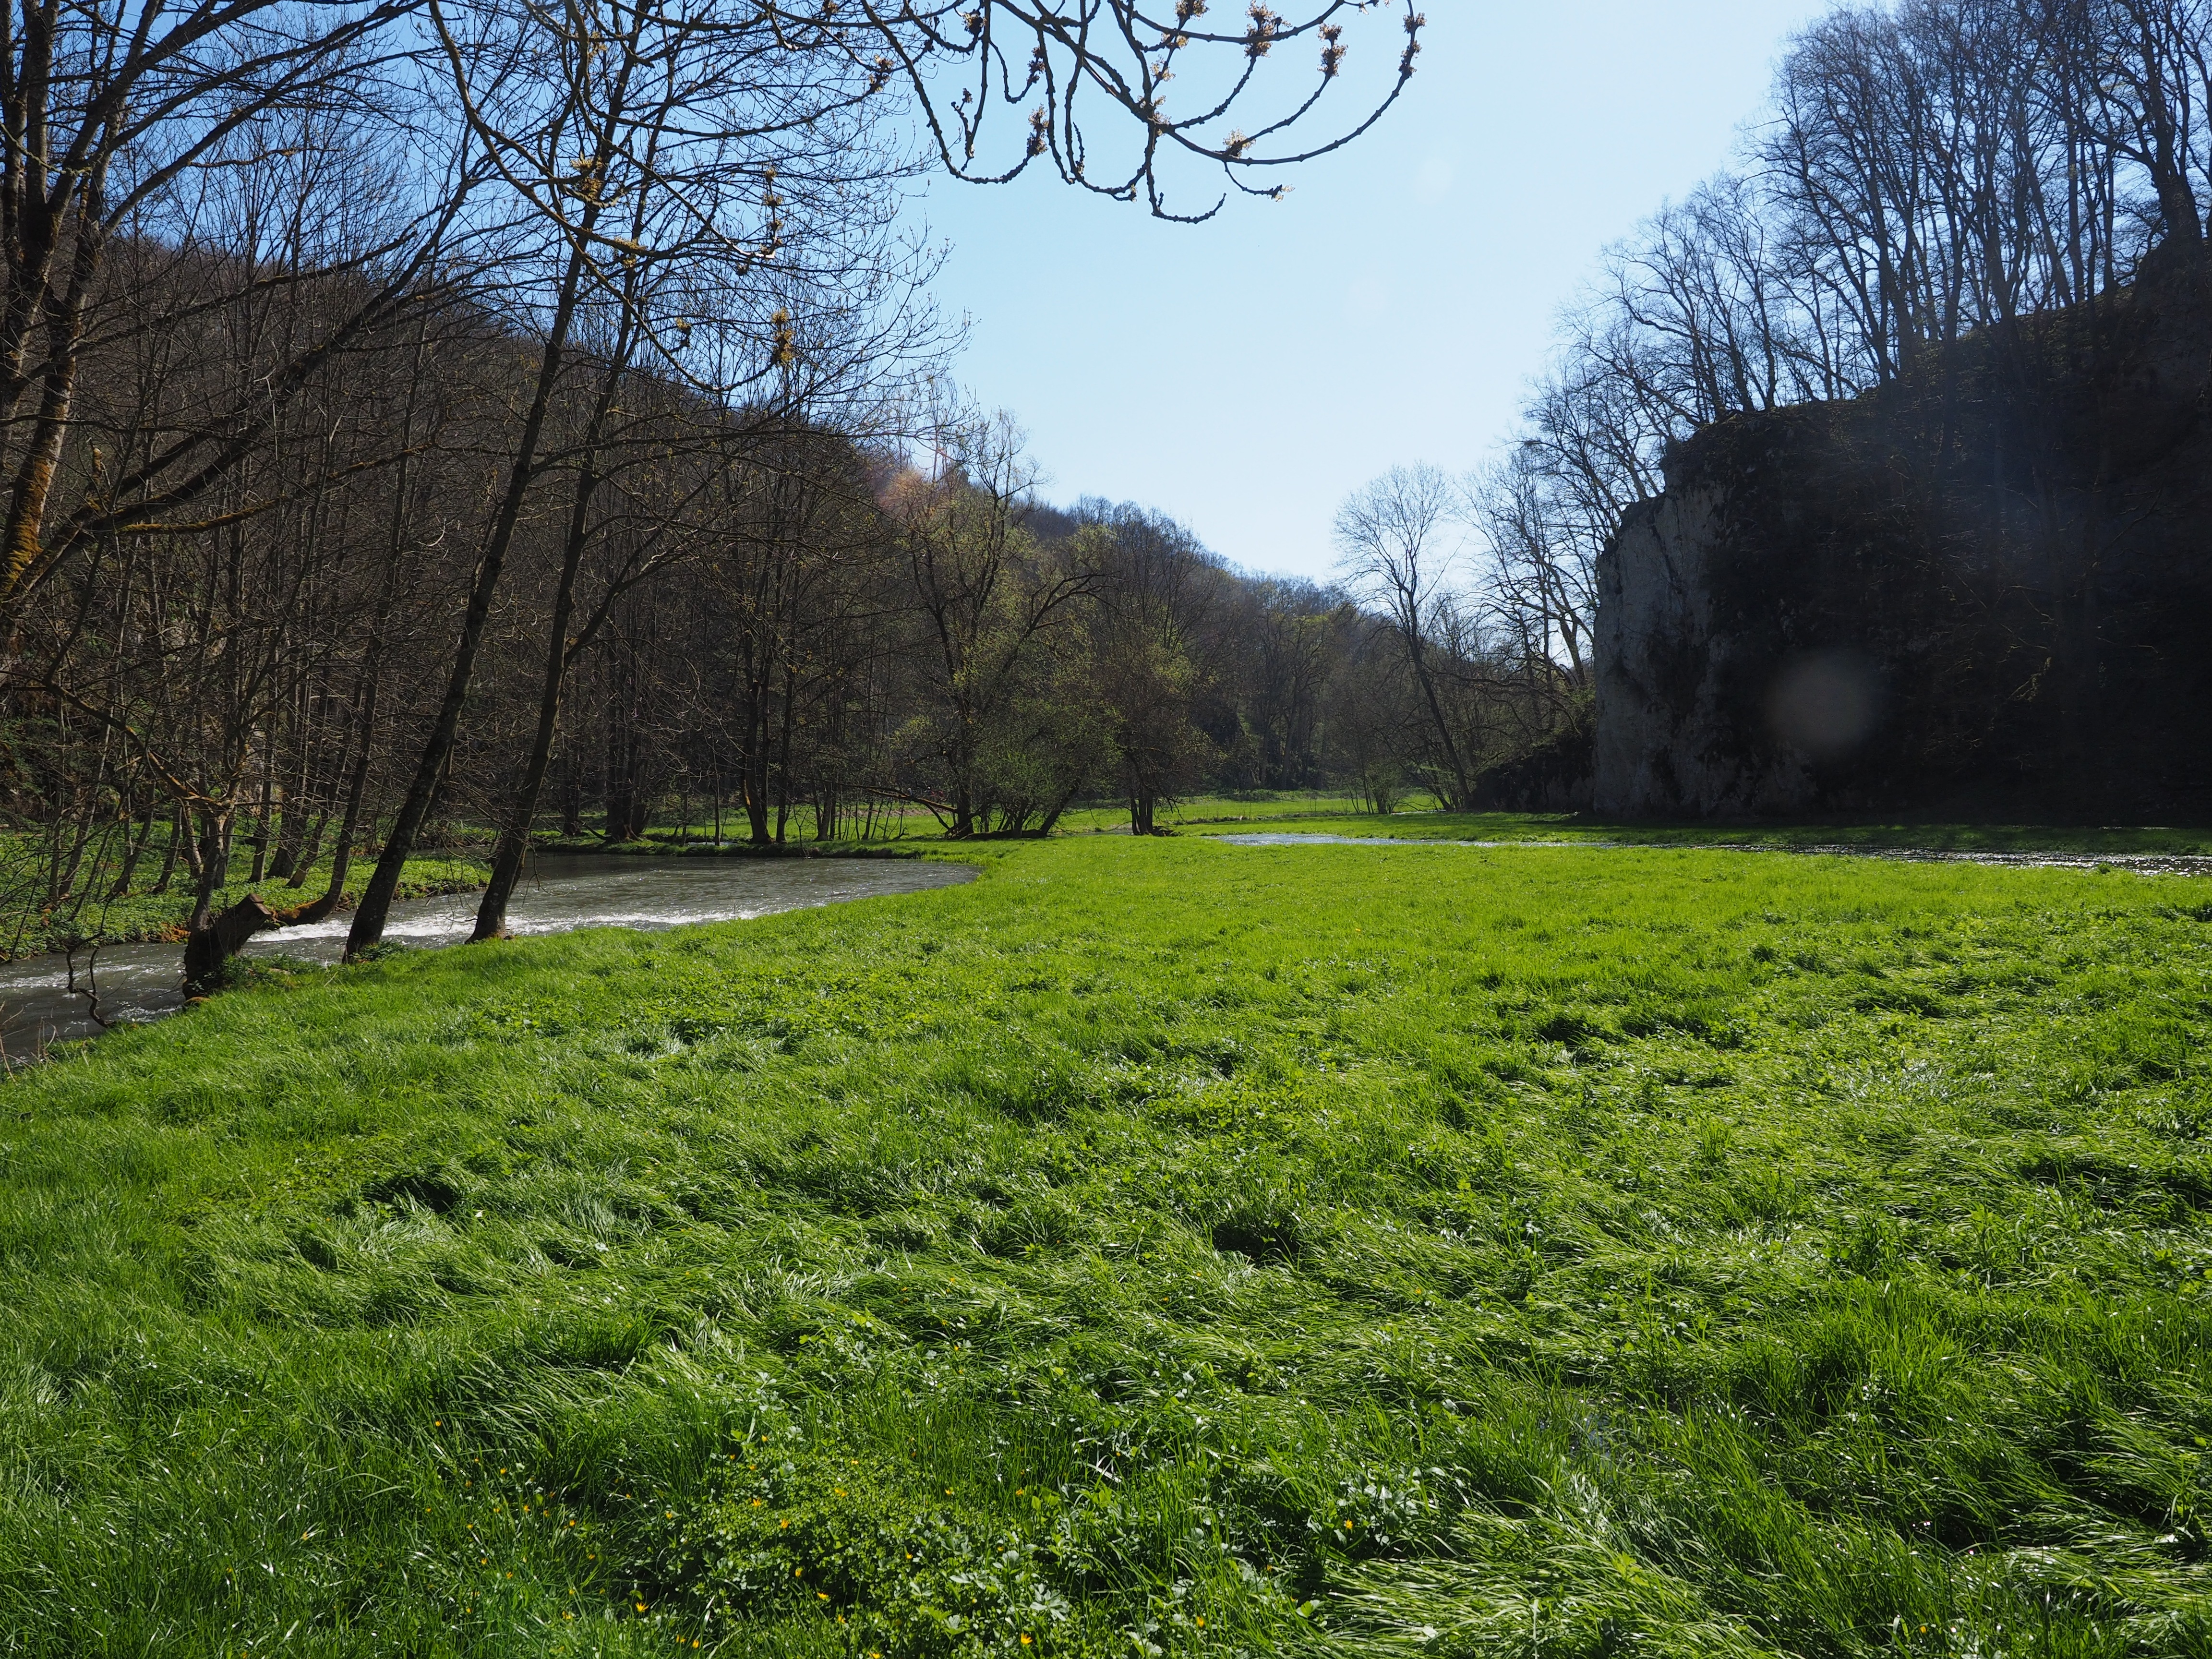
landscape, tree, nature, forest, grass, plant, field, lawn, meadow, sunlight, leaf, hill, flower, river, idyllic, green, pasture, park, soil, garden, shrub, woodland, bach, habitat, rural area, swabian alb, baden wurttemberg, natural environment, grass family, woody plant, large lautertal, louder